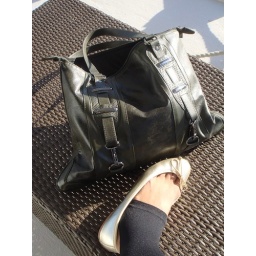
*gold country road ballet flats that STILL hurt! *charles &amp;amp; keith bag from Novo in Erina